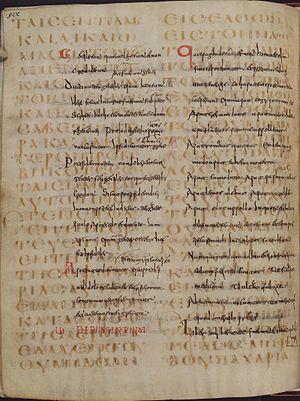
Le Codex Guelferbytanus A, portant le numéro de référence Pᵉ ou 024, est un manuscrit de vélin en écriture grecque onciale. Il contient les quatre Évangiles.